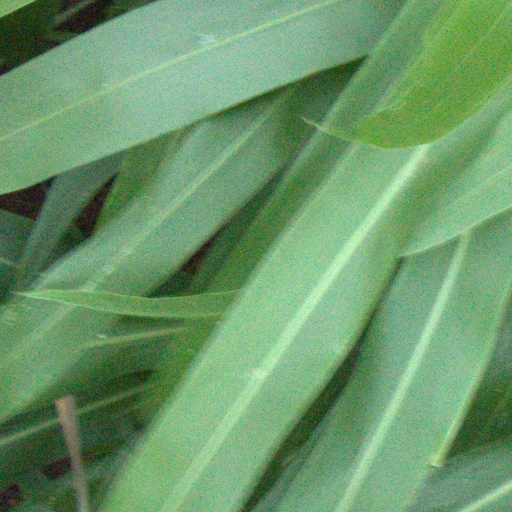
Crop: sorghum